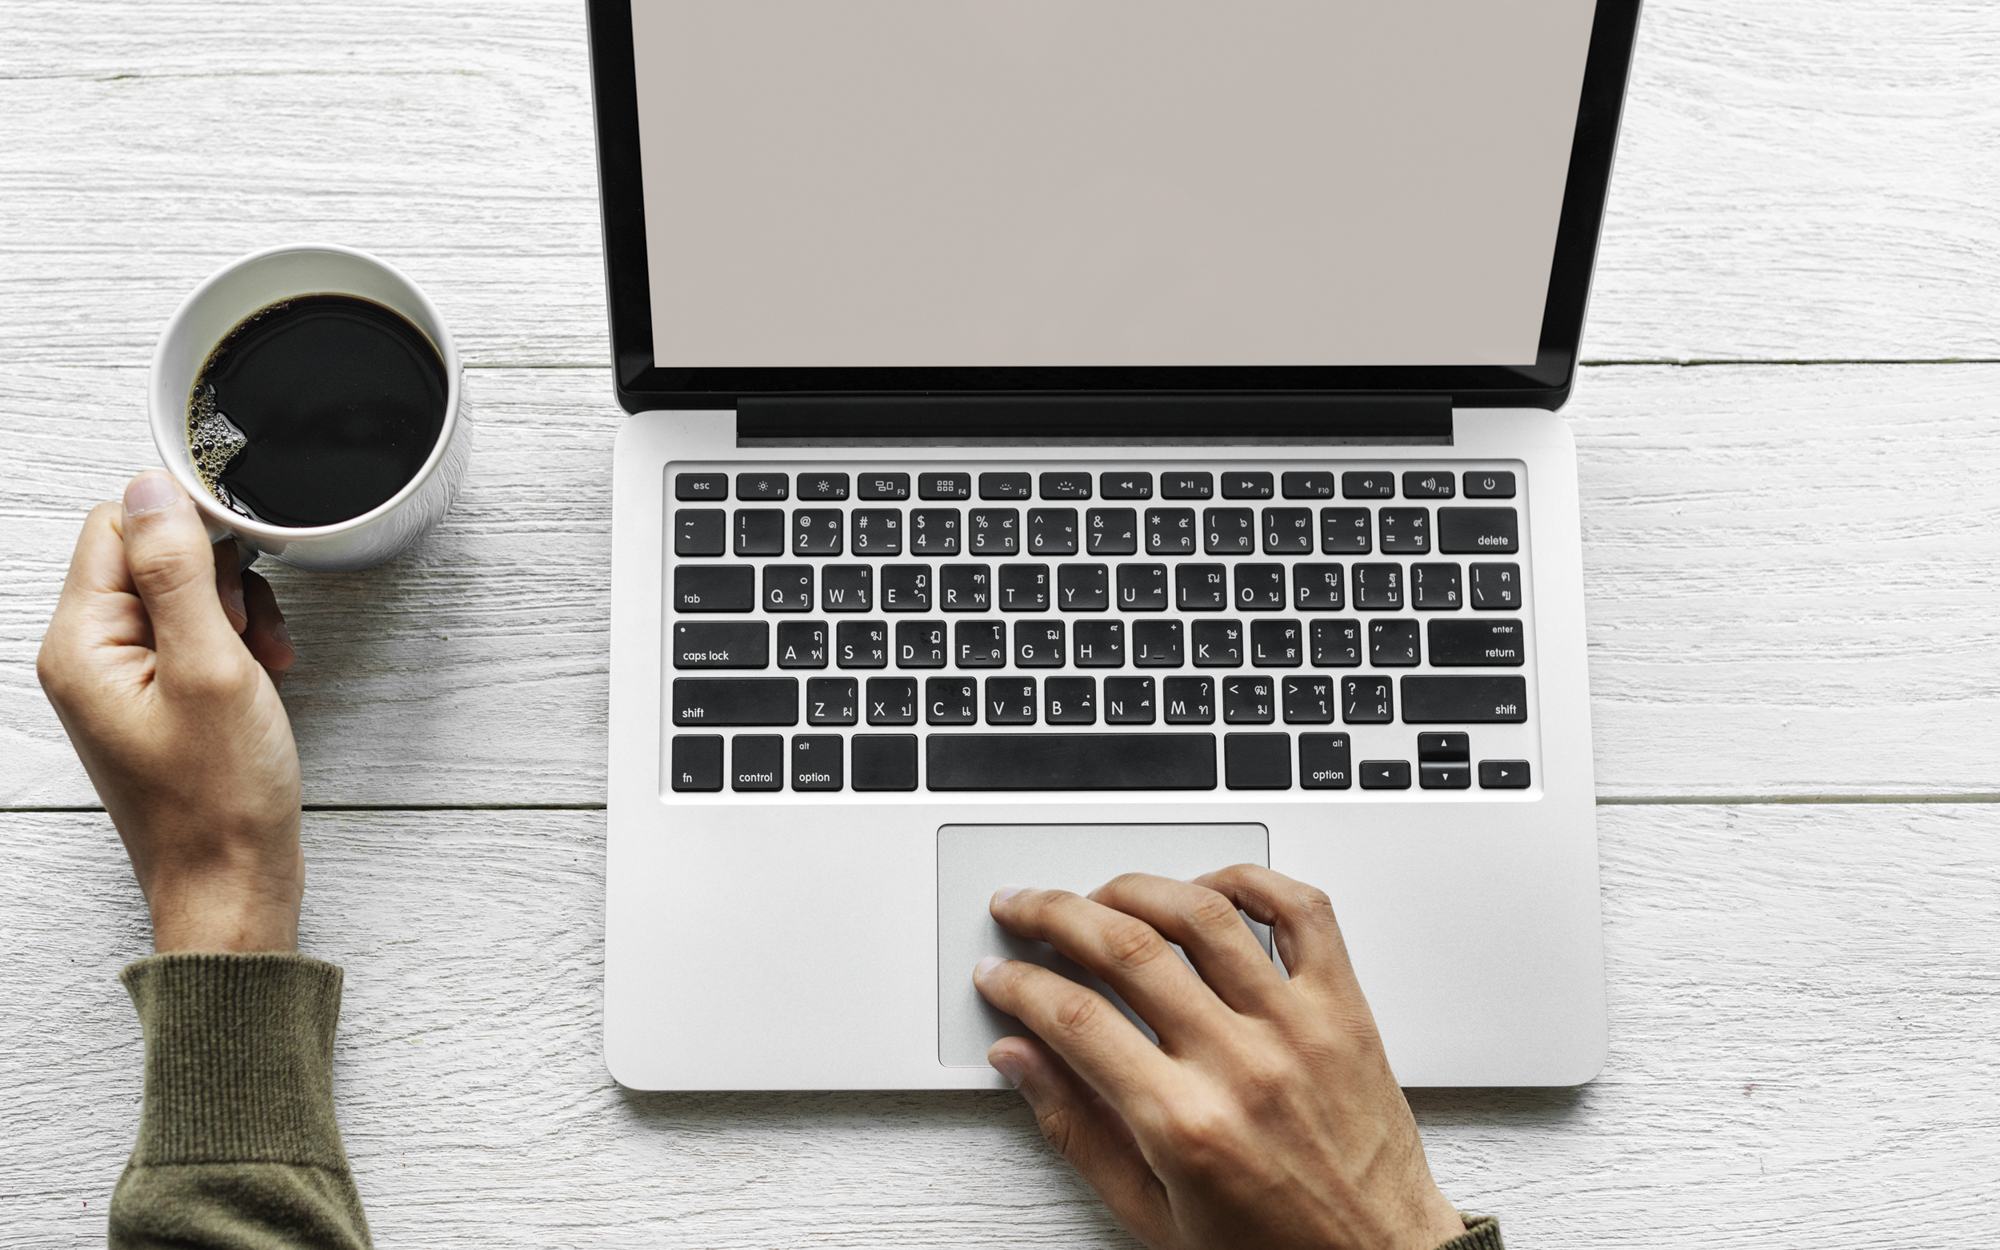
analysis, background, business, cafe, communication, computer, connection, copy space, device, digital, home, product, product design, space bar, computer keyboard